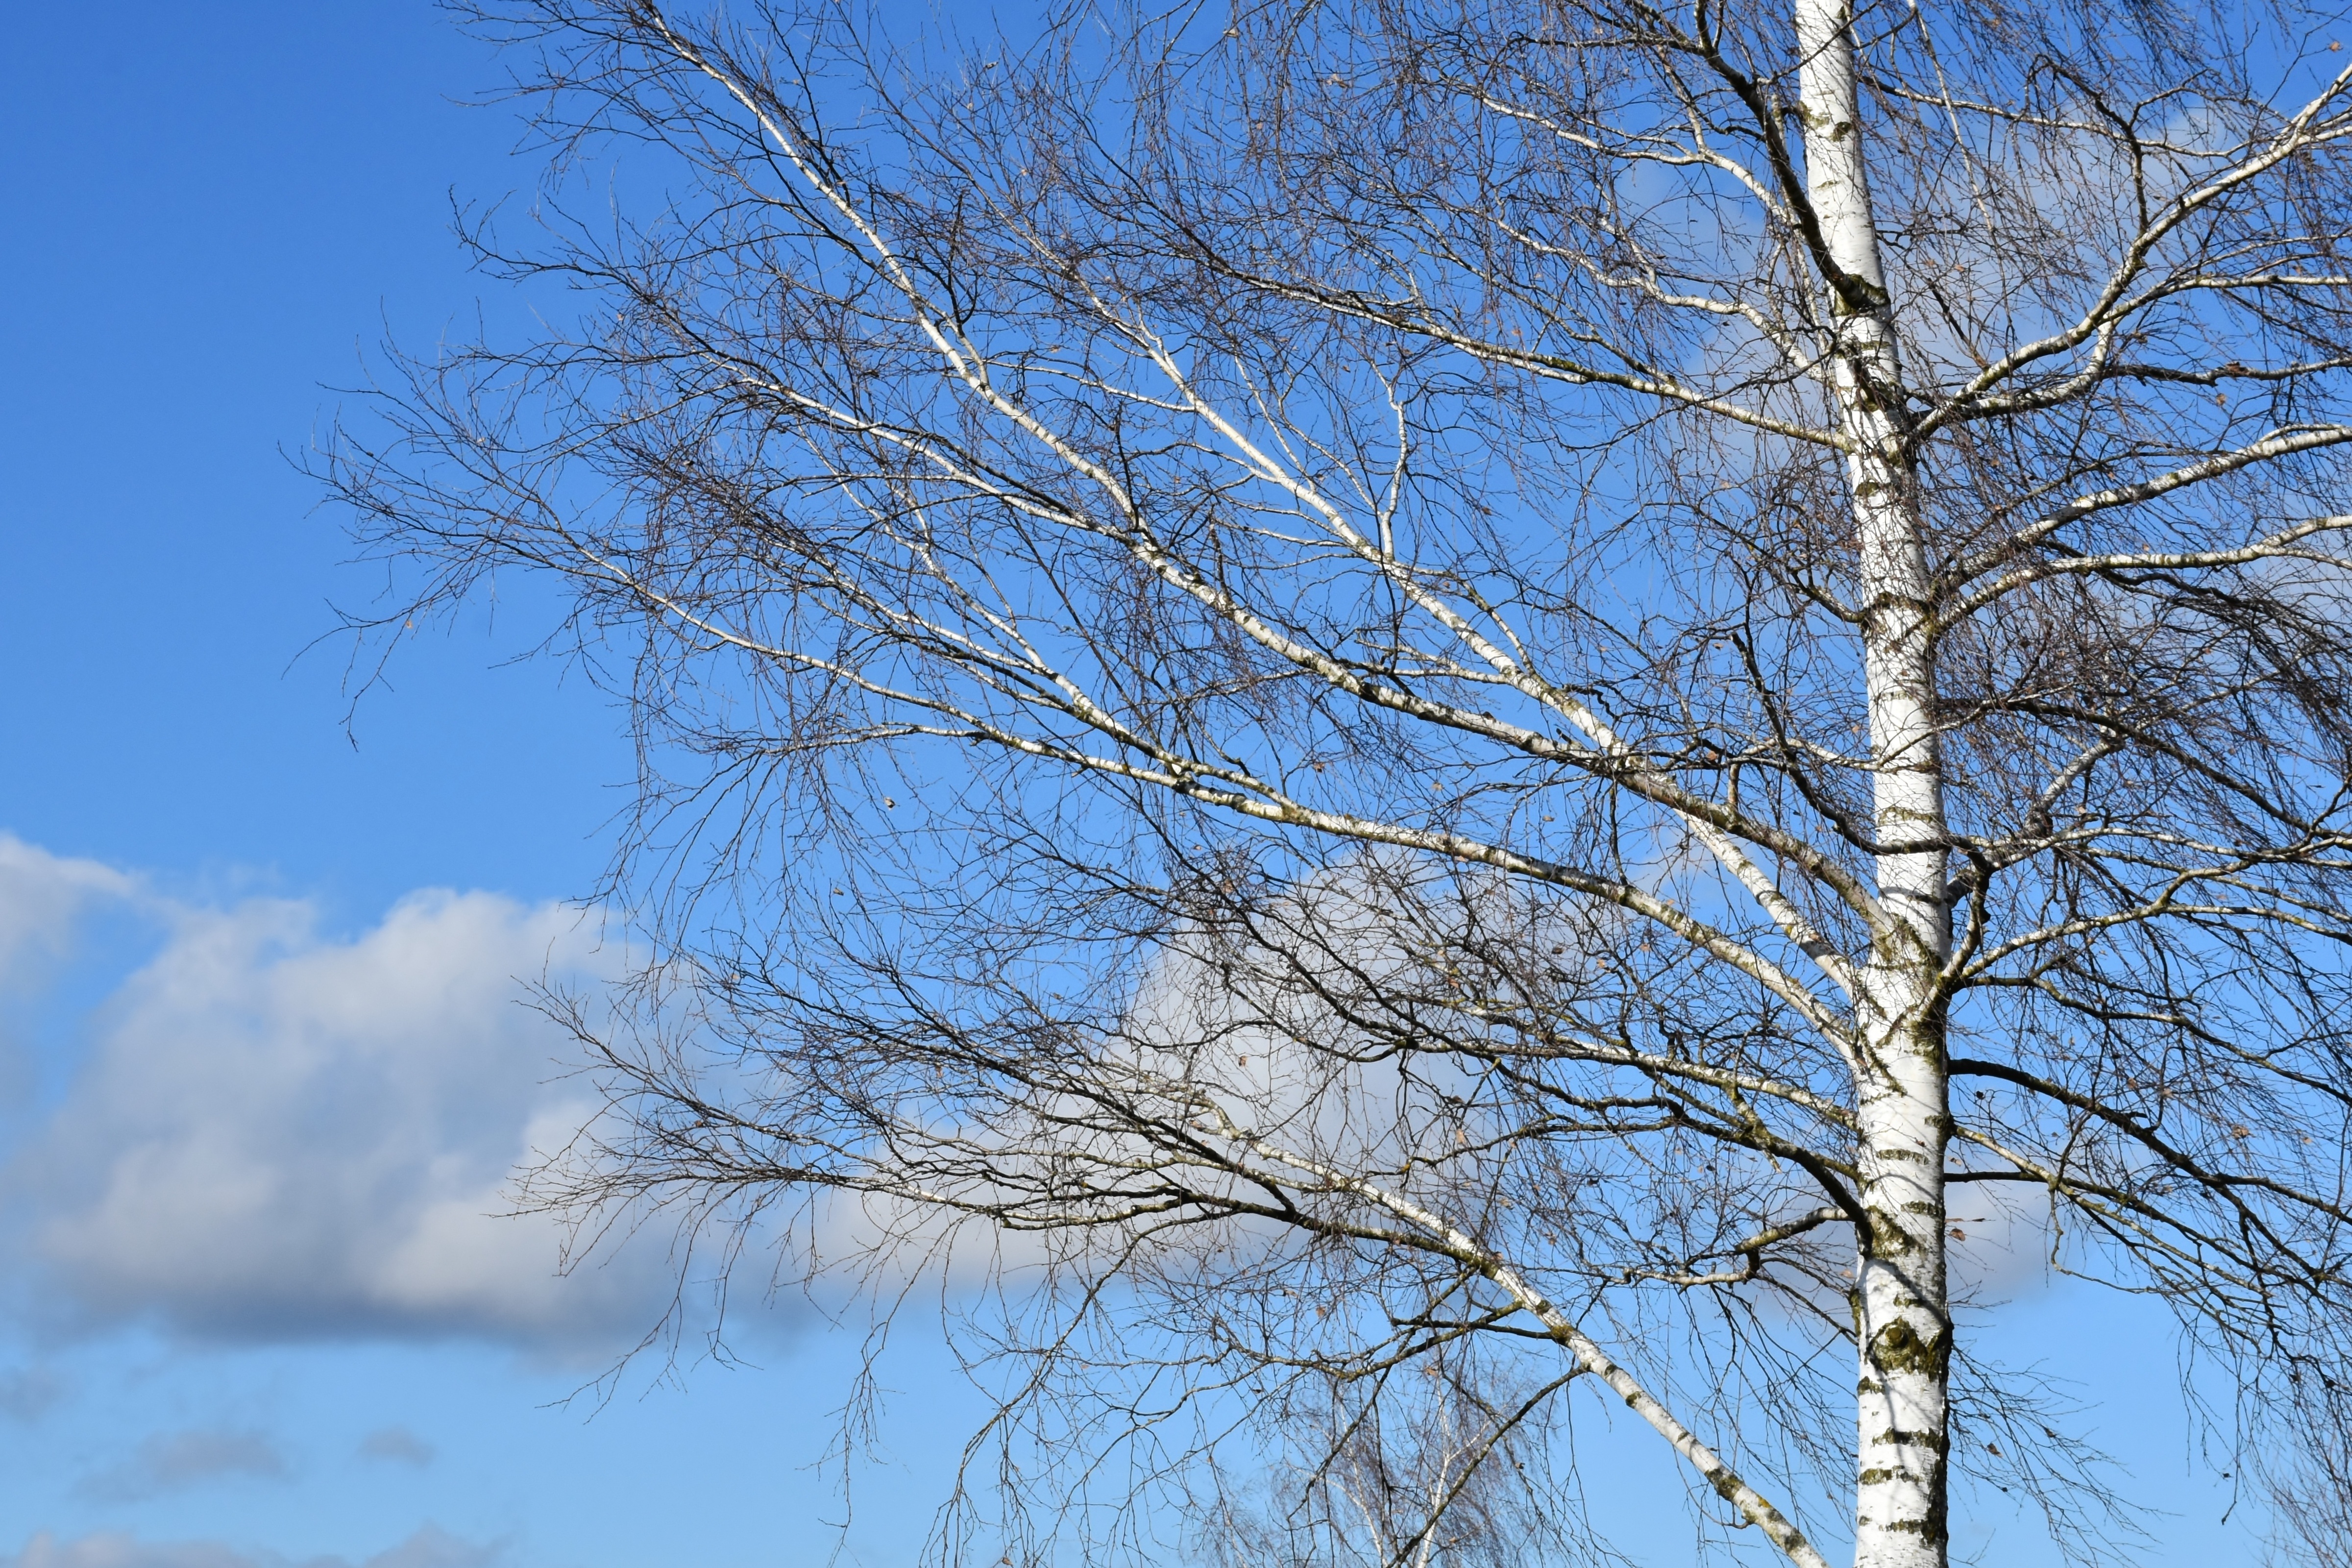
tree, nature, branch, snow, winter, plant, sky, wood, sun, sunlight, leaf, frost, ice, birch, season, twig, clouds, mood, larch, freezing, flowering plant, plant stem, woody plant, land plant